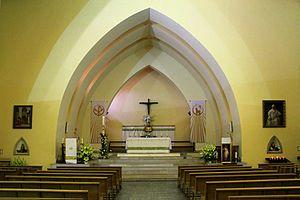
L'église Saint-Pie X à Toulon. Nef et choeur. Fêtes de Pâques 2011.
L'église Saint-Pie X est une église catholique paroissiale de Toulon. Elle est confiée depuis 2009 par l'évêque de Fréjus-Toulon à la congrégation des Serviteurs de Jésus et Marie. De style moderne des années 1950, elle est dédiée à saint Pie X. La messe est célébrée dans les deux formes du rite latin: extraordinaire et ordinaire. Située au 49 rue Henri-Poincaré, elle se trouve près de l'entrée de l'autoroute Est.
Les Serviteurs de Jésus et Marie, à ne pas confondre avec les Serviteurs de Jésus et de Marie fondés en 1930 par le Père Lamy, forment une congrégation cléricale catholique de droit pontifical fondée le 30 mai 1988 par Andreas Hönisch en Allemagne. Ils signent 'SJM'.